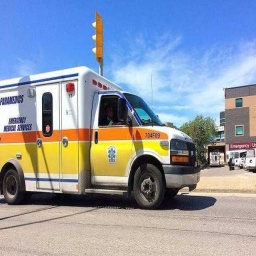
Label: ambulance